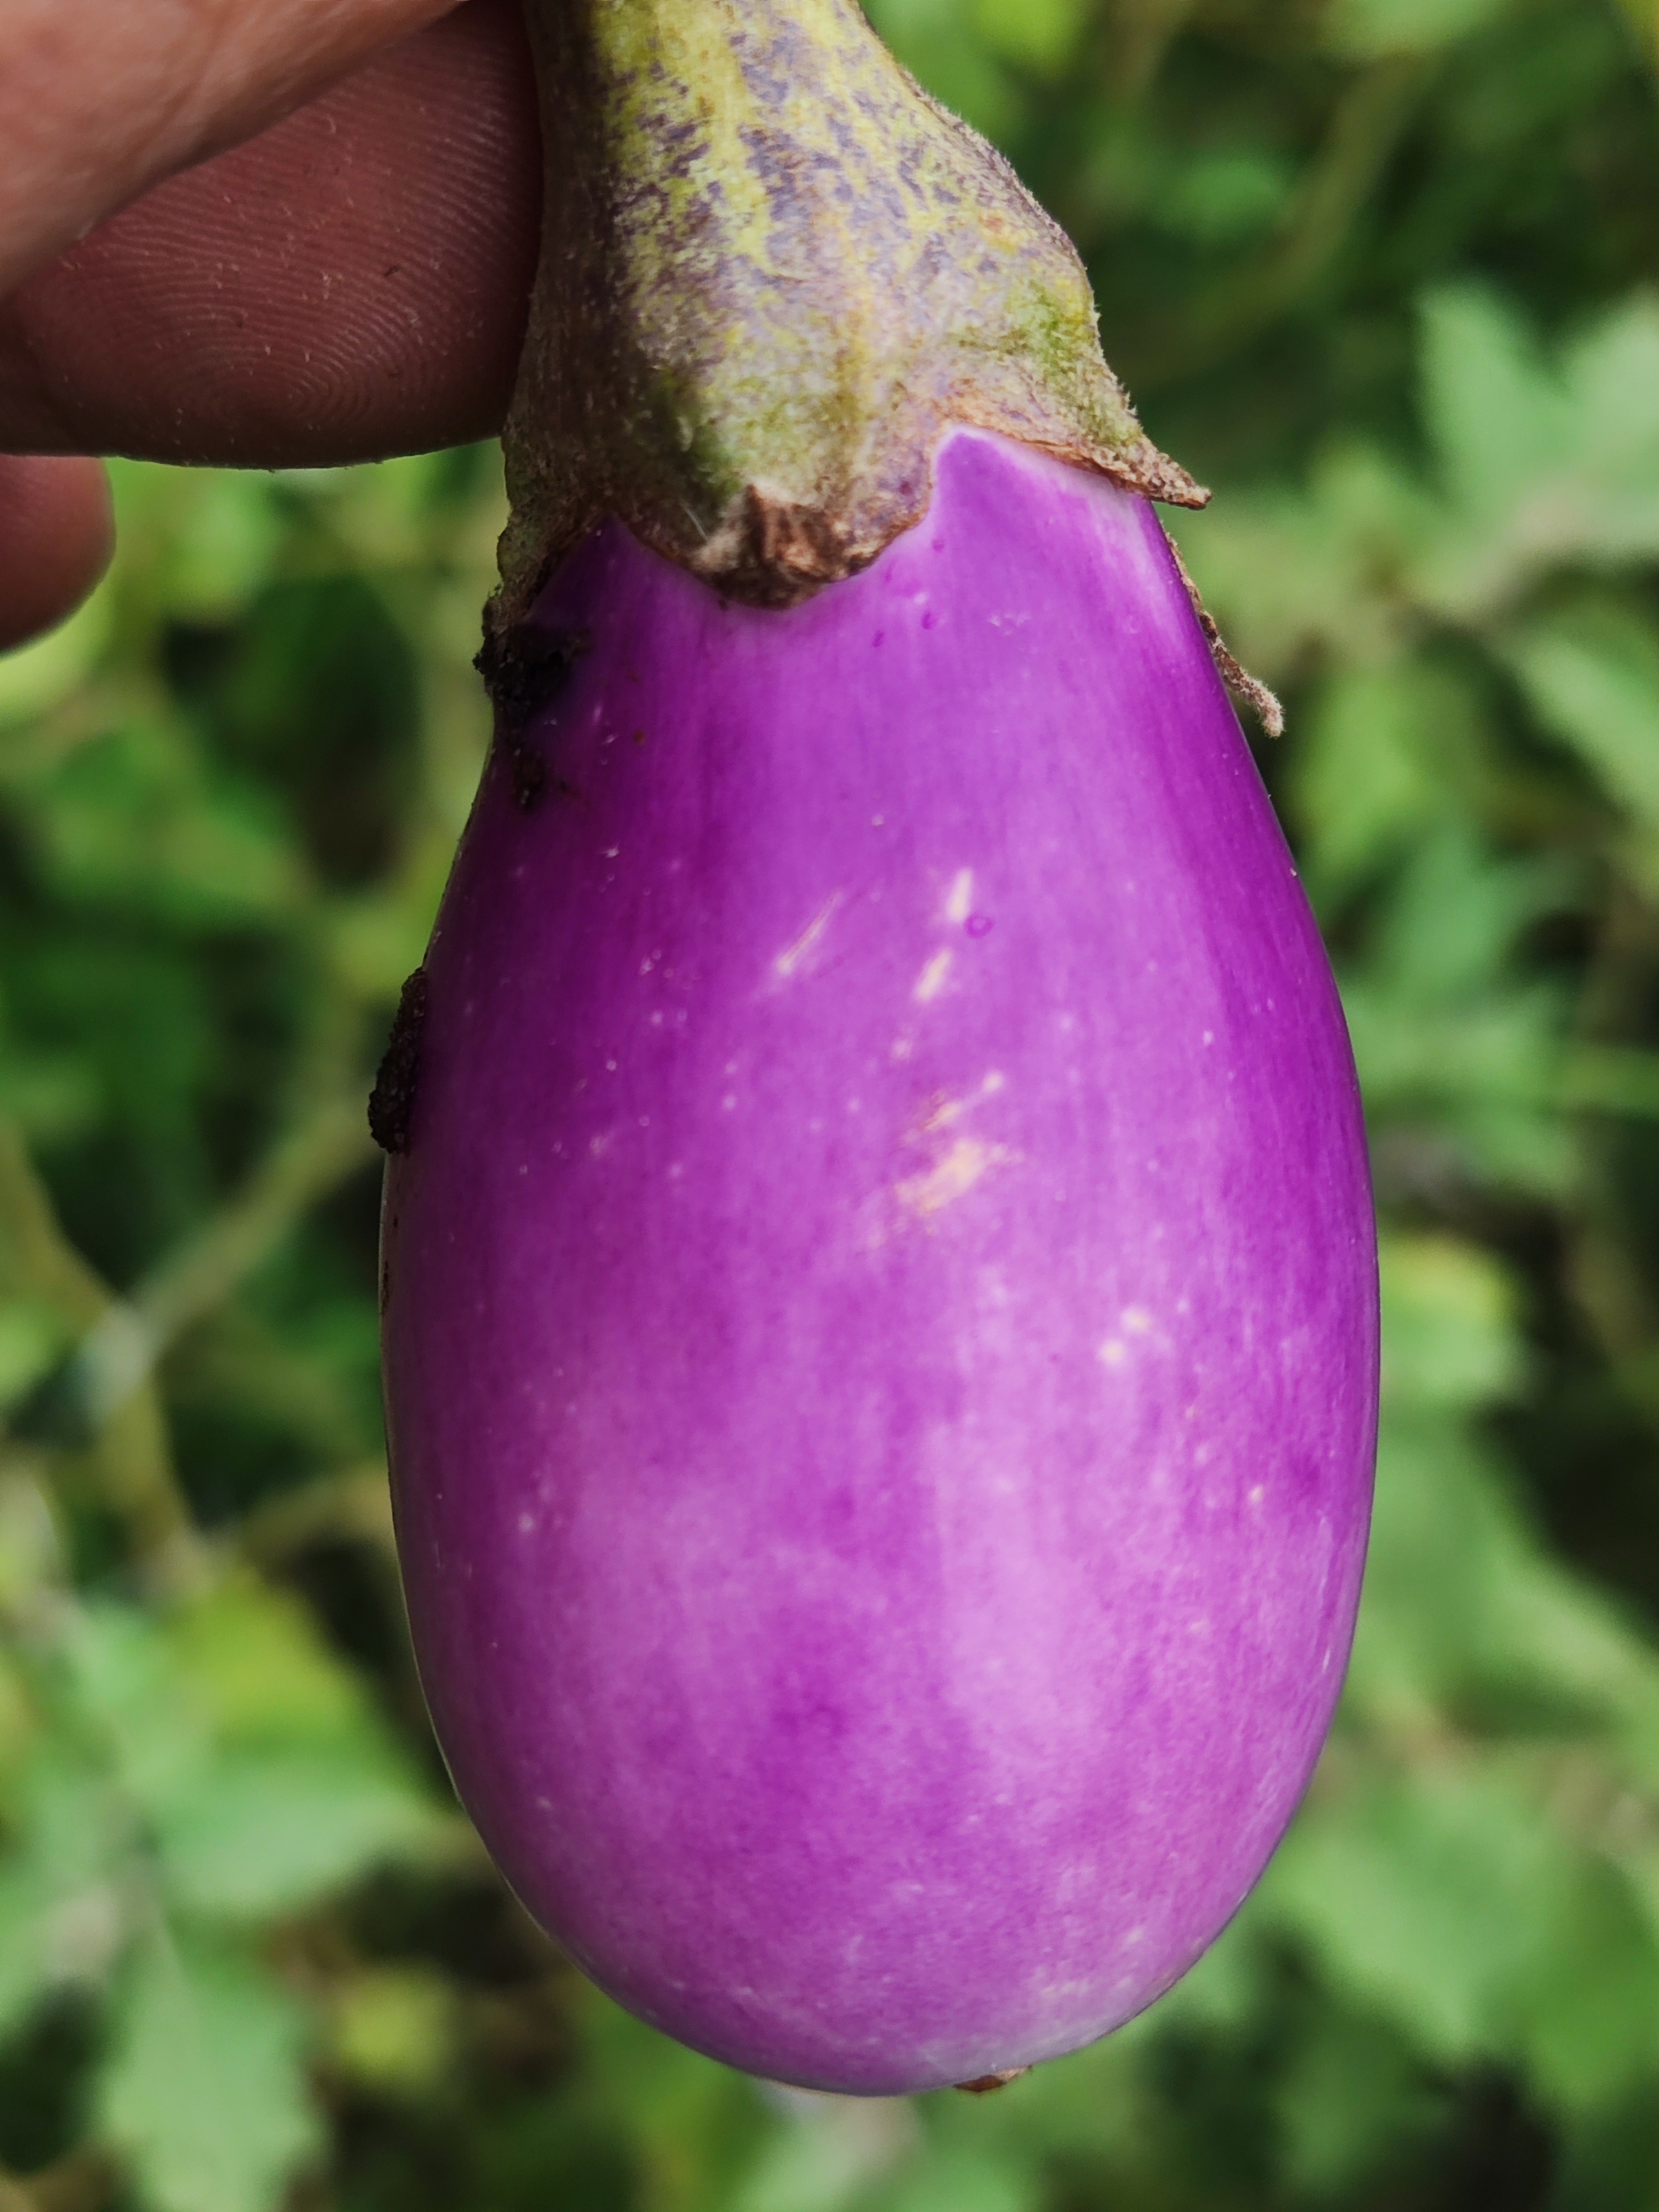
Label: Healty Brinjal